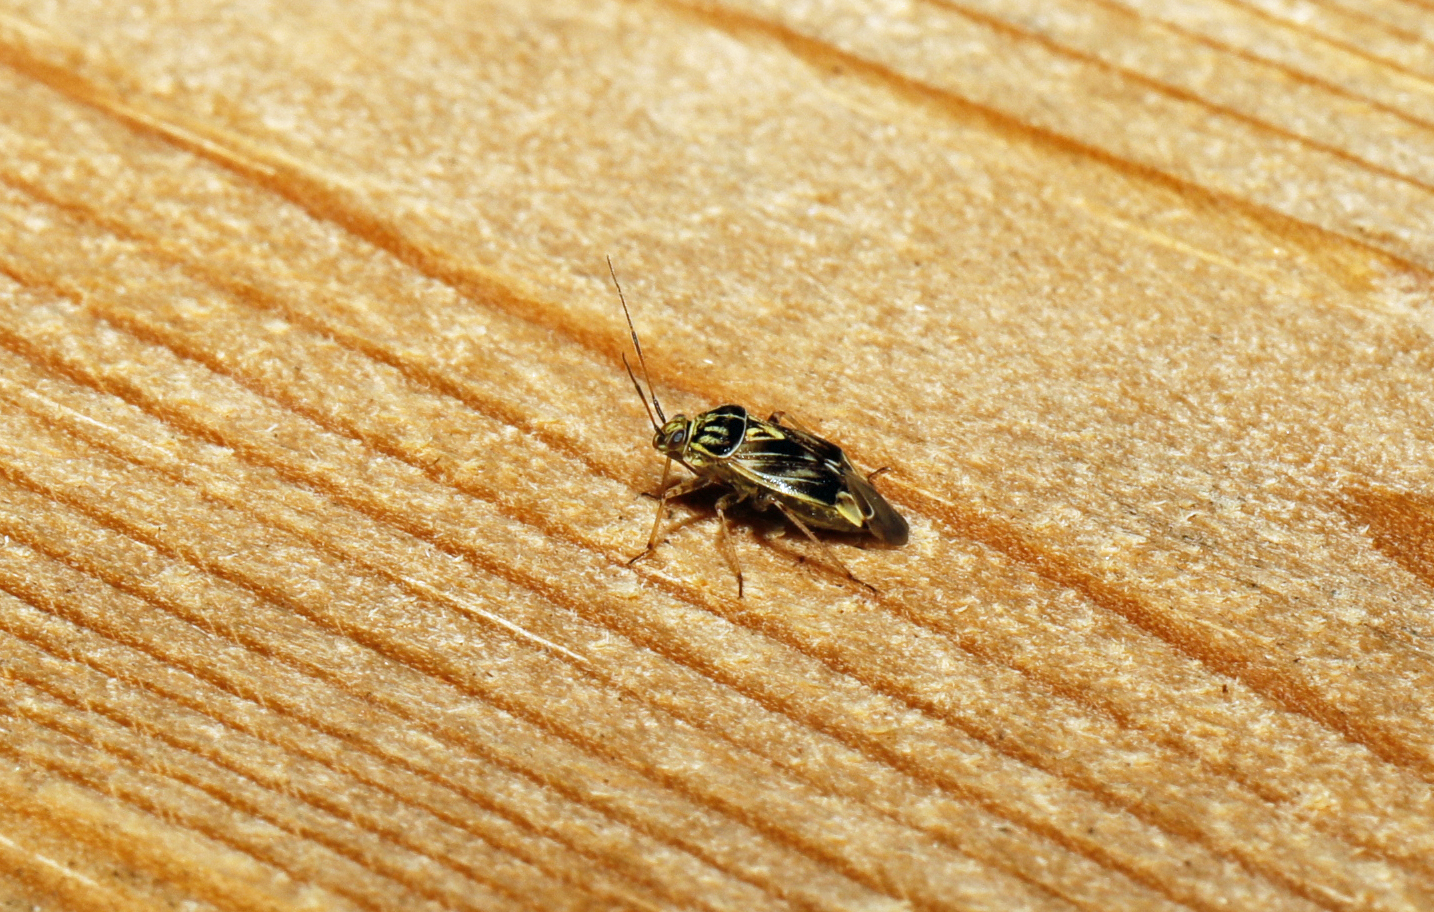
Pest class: lygus_bug